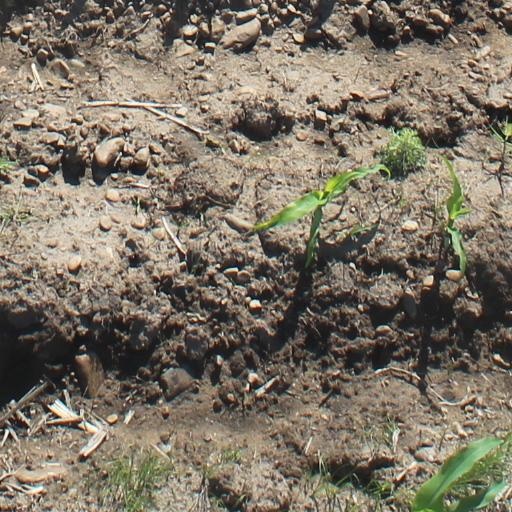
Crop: maize; corn